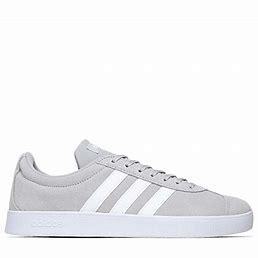
Brand: Adidas
Model: VL Court 2